The Devil's Nightmare

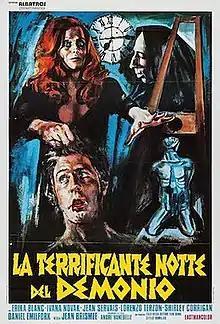
Italian film poster

The Devil's Nightmare is a 1971 supernatural horror film directed by Jean Brismée and starring Erika Blanc, Jean Servais, Daniel Emilfork, and Lucien Raimbourg. Its plot follows a group of tourists who spend the night in a historic castle owned by a family plagued by curses and Satanism.